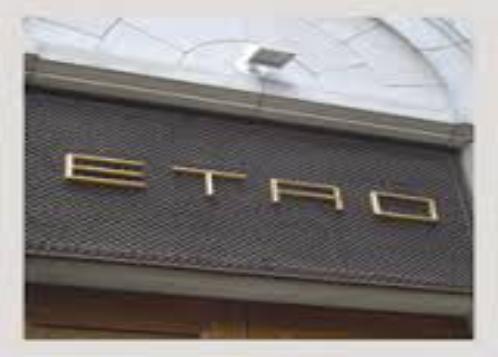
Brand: Etro
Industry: Clothes